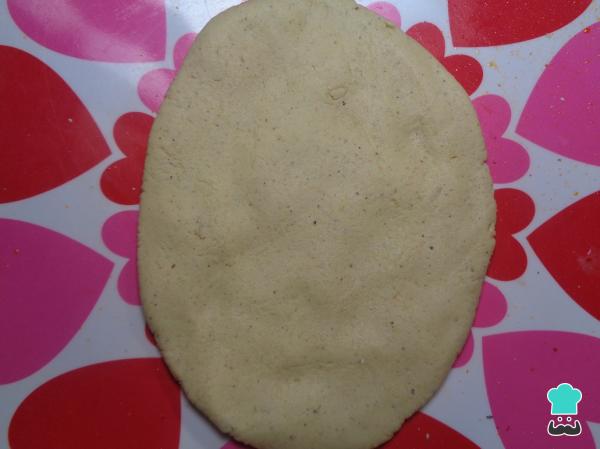
Ahora tomamos una bolita de masa, la hacemos un tanto alargada y comenzamos a presionarla con nuestras manos con la finalidad de formar una tortilla ovalada y gruesa para hacer lo tlacoyos de frijol y nopales, como la que observamos en la siguiente imagen.